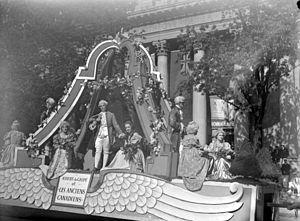
Nous voyons un char allégorique du défilé de la Saint-Jean-Baptiste à Montréal consacré au romancier Philippe Aubert de Gaspé.
Philippe Aubert de Gaspé est le dernier seigneur de Saint-Jean-Port-Joli et un écrivain canadien, auteur du roman Les Anciens Canadiens. Cette œuvre gaspéenne eut un durable succès, fut traduite en anglais et en espagnol et portée à la scène. Aubert de Gaspé est souvent considéré comme le premier romancier québécois, honneur aussi attribué à son fils, Philippe-Ignace-François Aubert de Gaspé, auteur de L'influence d'un livre. Après les Anciens Canadiens, il rédige également ses Mémoires.